Andreas Platis

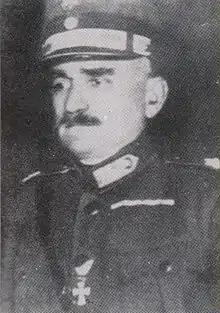
Andreas Platis 1921

Andreas Platis was a Hellenic Army officer who reached the rank of Lieutenant General.